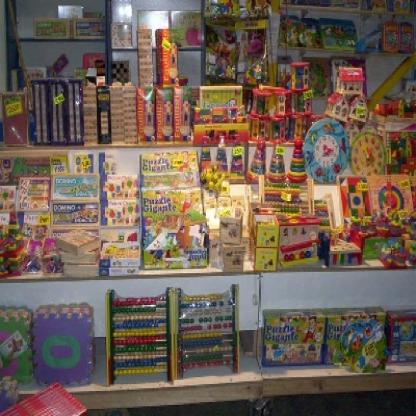
Scene: Indoor